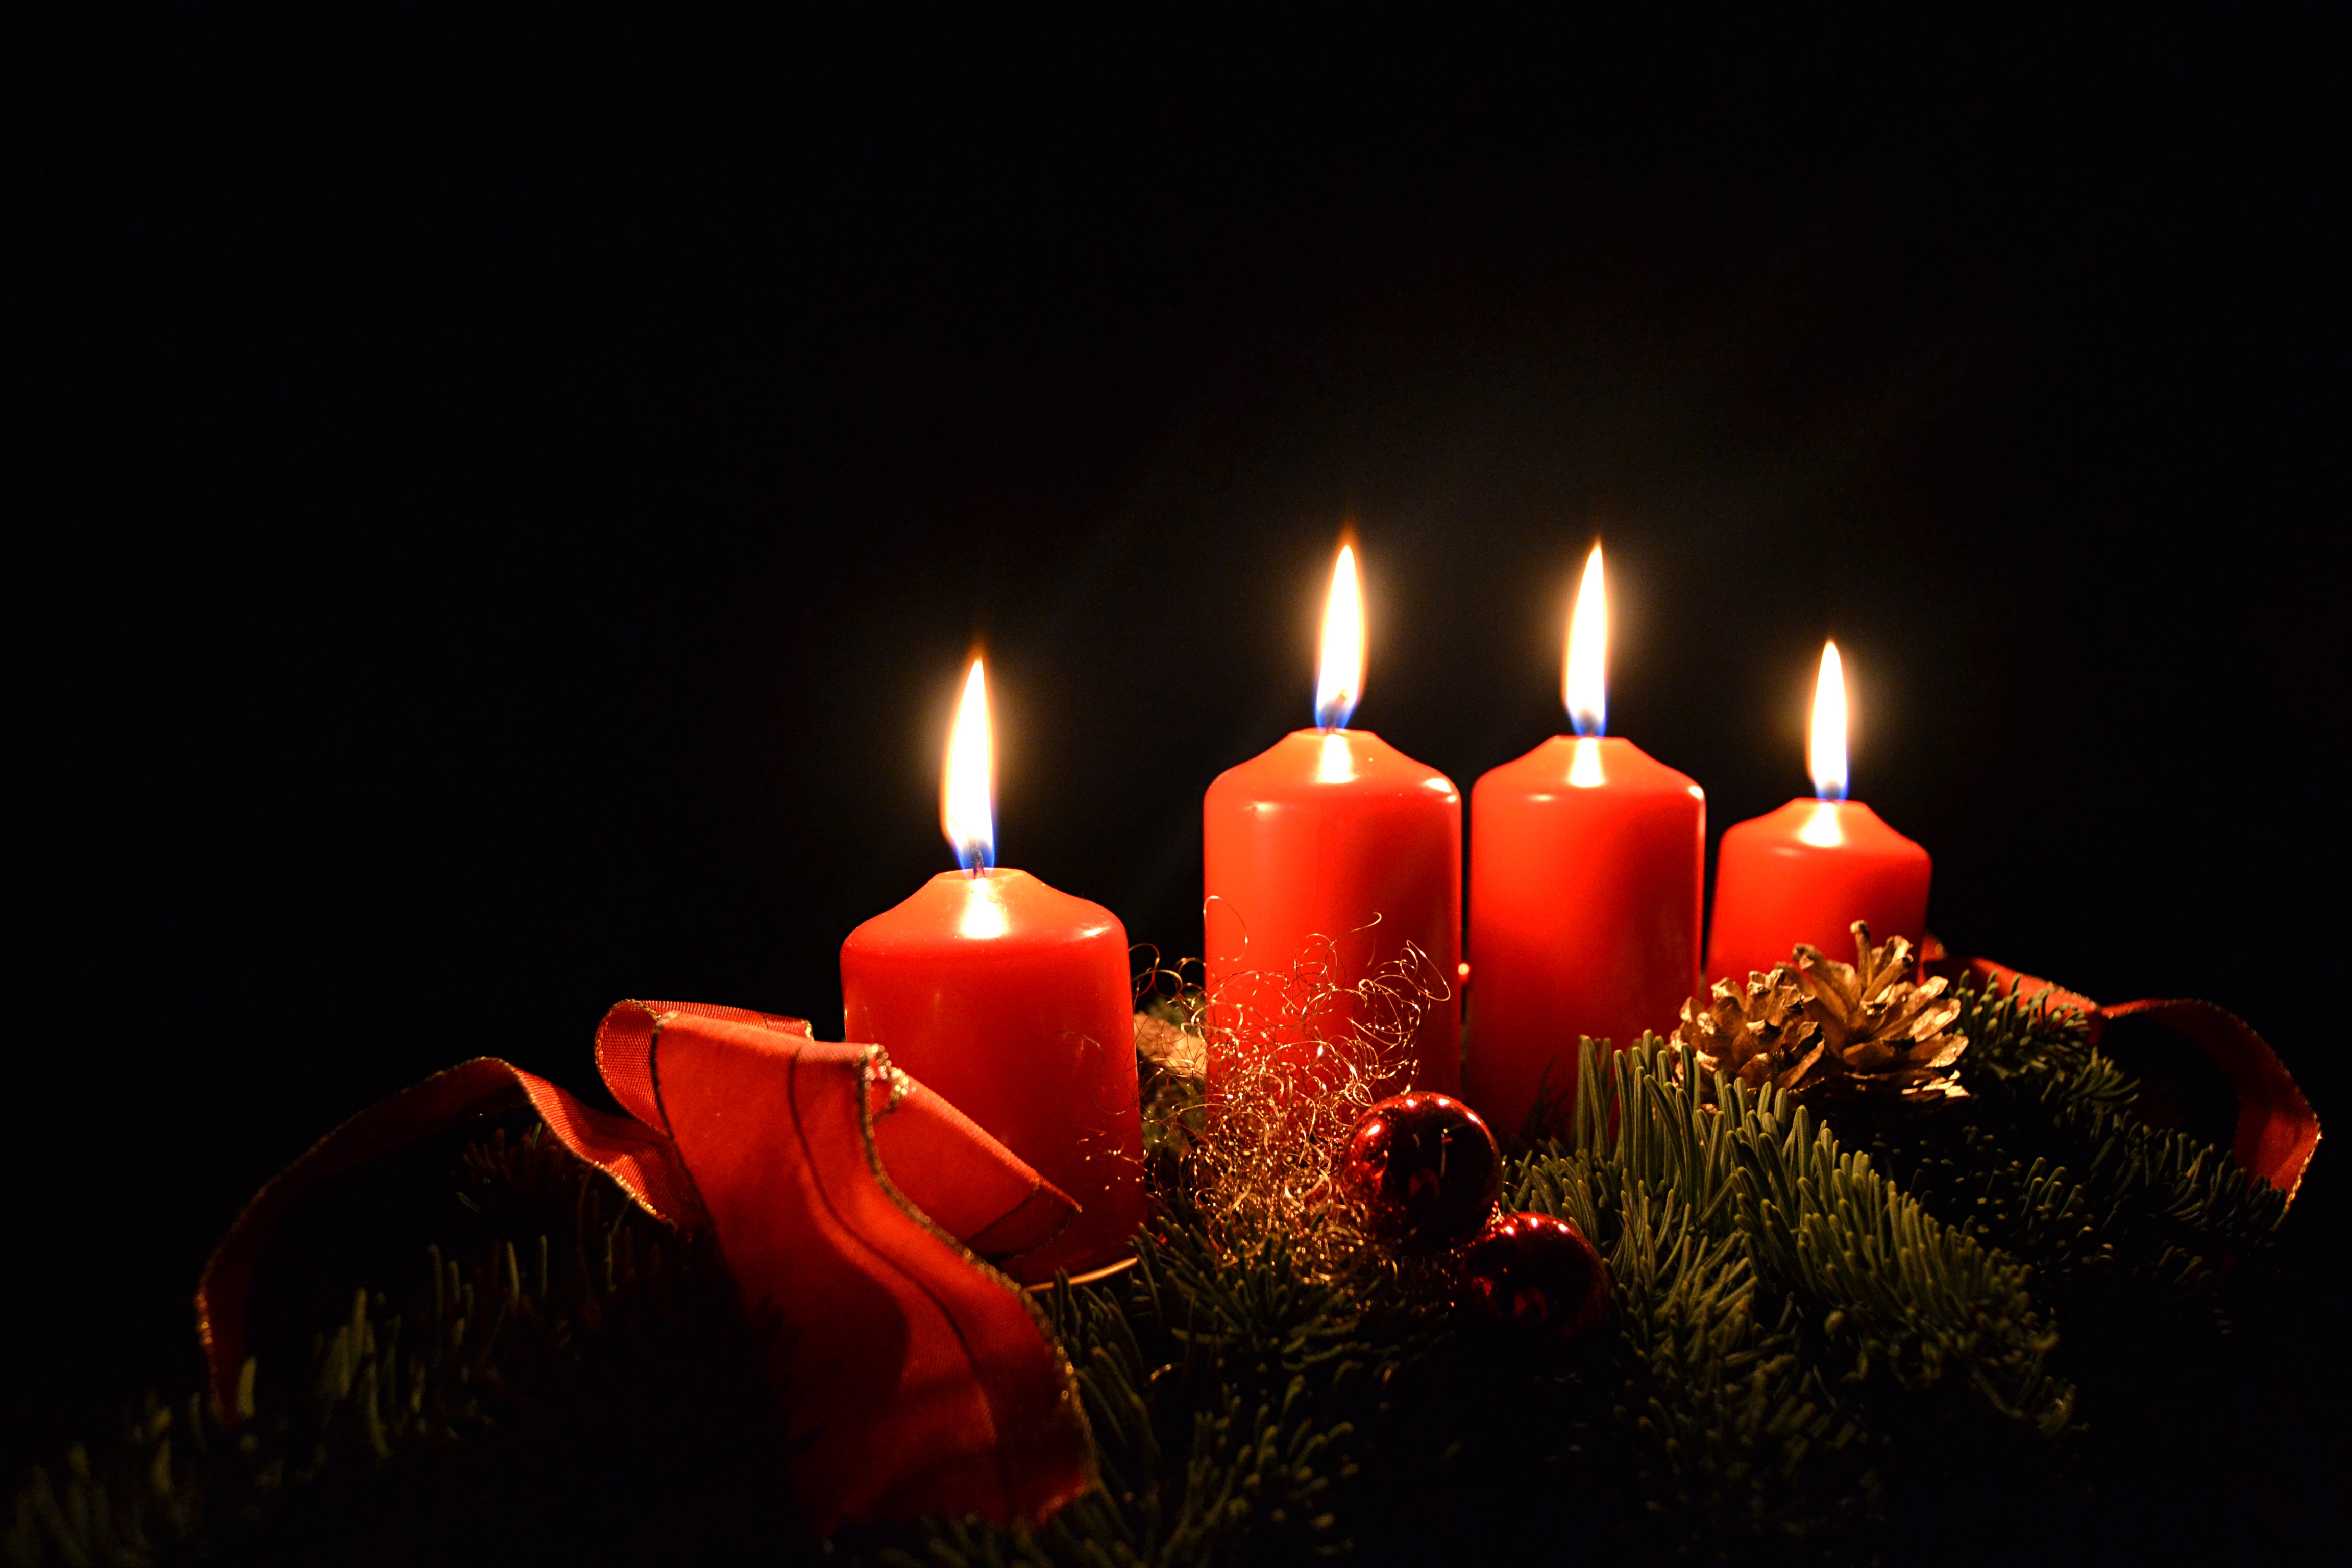
light, night, red, holiday, darkness, candle, christmas, lighting, decor, advent, christmas decoration, christmas time, candles, advent wreath, christmas lights